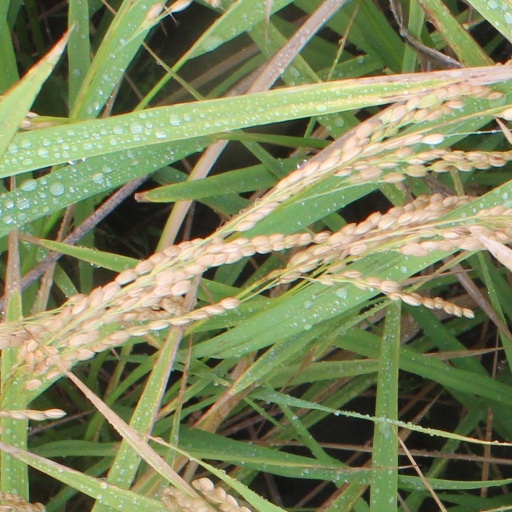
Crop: rice